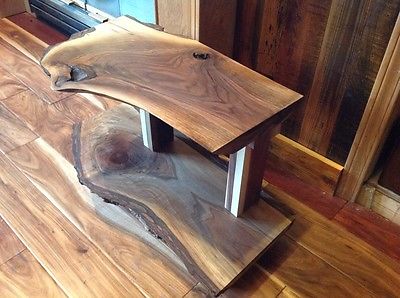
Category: table